Galleria mellonella

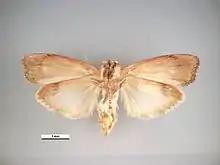
Mounted, ventral view

Pupae are immobile, do not feed, and remain housed in their cocoon for 1 to 9 weeks until emerging as adults. Size ranges from 14 to 16 mm. Pupae start off as a brownish white, but gradually darken to a dark brown color just before adults are ready to emerge.